Anne-Mari Virolainen

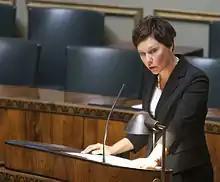

Anne-Mari Virolainen (born 5 December 1965) is a Finnish politician of the National Coalition Party who has been a member of the Parliament of Finland since 2007, representing Finland Proper.